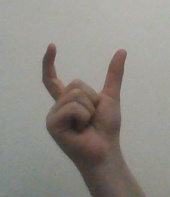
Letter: nun